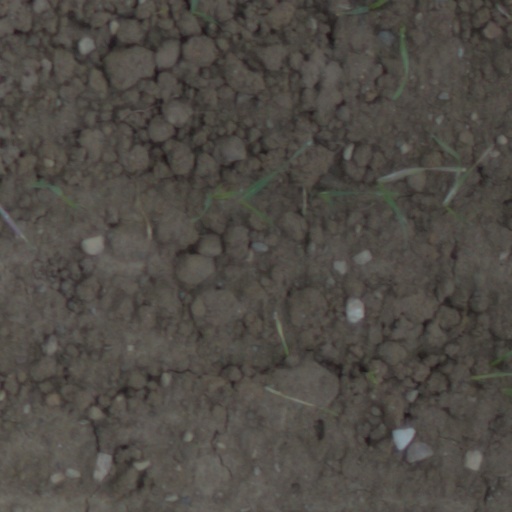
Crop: wheat